Church of the Holy Sepulchre

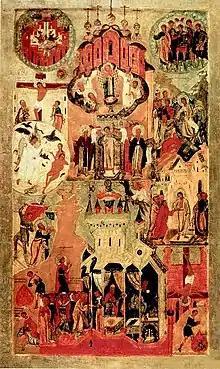
Eastern Orthodox icon (c. 1600) commemorating a church renovation

After the renovation of 1555, control of the church oscillated between the Franciscans and the Orthodox, depending on which community could obtain a favourable "firman" from the "Sublime Porte" at a particular time, often through outright bribery. Violent clashes were not uncommon. There was no agreement about this question, although it was discussed at the negotiations to the Treaty of Karlowitz in 1699. During the Holy Week of 1757, Orthodox Christians reportedly took over some of the Franciscan-controlled church. This may have been the cause of the sultan's "firman" (decree) later developed into the Status Quo.